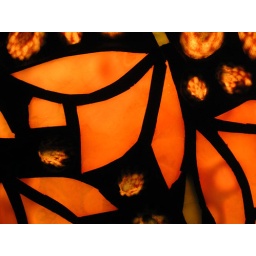
This is a detail of a stained glass lamp in my living room